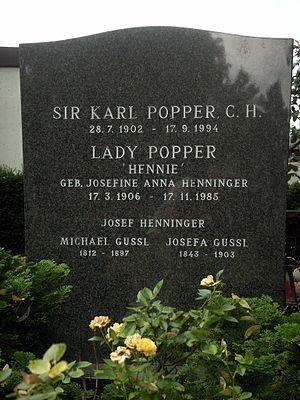
Une tombe est le lieu où sont déposés un corps ou les restes d'un corps mort. Ce lieu est ensuite comblé ou recouvert. Cet acte, appelé inhumation, est intentionnel au sens anthropologique et s'accompagne généralement d'un rituel.